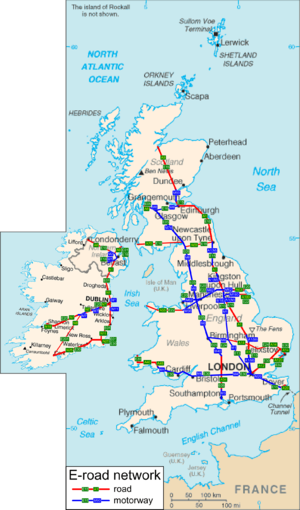
Cet article fournit diverses informations sur les infrastructures de transport au Royaume-Uni.